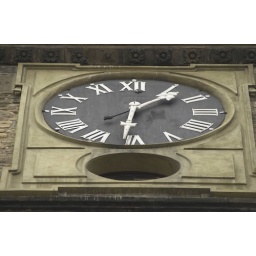
A clock tower in Prague